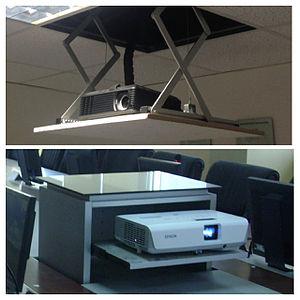
Un lève-écran, également appelé système de levage TV, ascenseur motorisé de tv ou par son nom anglais TV-Lift, est un système à l'aide duquel des téléviseurs peuvent être sortis électriquement de meubles, plafonds ou cloisons verticalement ou horizontalement. La raison principale pour l'utilisation d'un système de levage de téléviseurs est l'intégration d'un poste de télévision dans la conception de la salle existante, sans que le téléviseur altère l'atmosphère et optique générale. Les dispositifs de levage de téléviseurs sont considérés, en raison des coûts globaux associés, comme des produits de luxe et on les trouve surtout dans des appartements haut de gamme, des salles de conférence, des jets privés et des yachts.